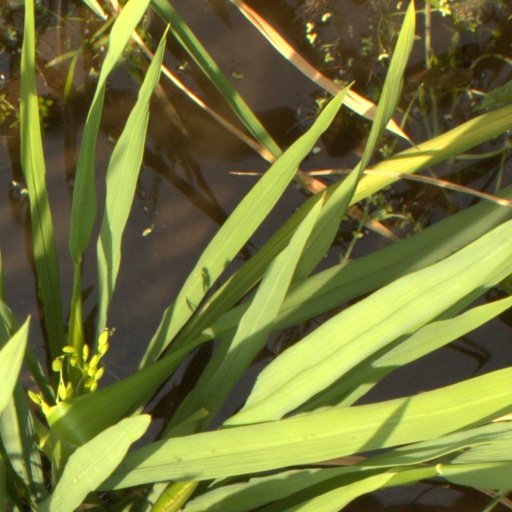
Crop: rice